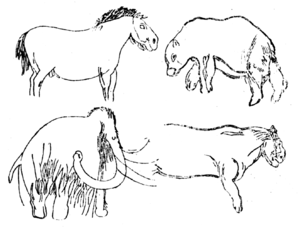
Cet article traite de l’histoire évolutive de la lignée humaine entre 17 000 et 14 000 ans avant le présent.